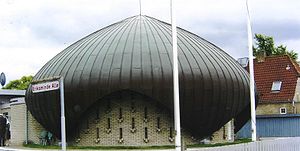
Nusrat Djahan-moskeen
Nusrat Djahan-moskeen i Hvidovre
Nusrat Djahan-moskeen er den første danske moske, der blev opført til formålet af ahmadiyya-bevægelsen i Hvidovre 1967. Den blev primært etableret af danske konvertitter, men blev også anvendt af muslimer, der ikke tilhørte ahmadiyya-bevægelsen, indtil både Den Muslimske Verdensliga og den pakistanske stat i 1974 erklærede, at ahmadiyya stod udenfor islam.